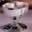
Label: cup